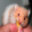
Label: hamster